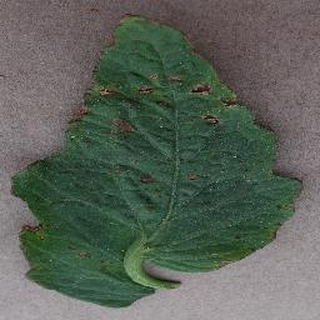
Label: tomato_bacterial_spot